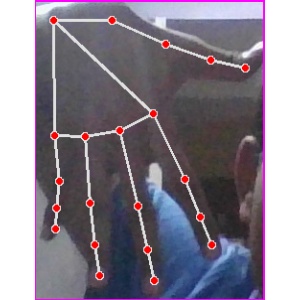
अक्षर: ढ